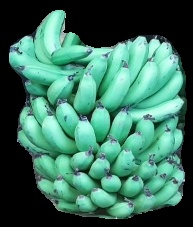
Variety: pachbale
Grade: grade1